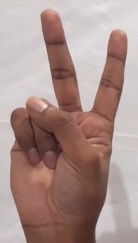
ASL sign: 2